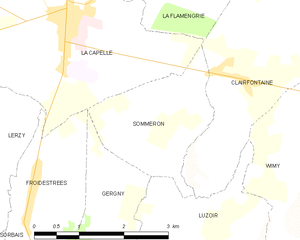
Carte des communes françaises: Sommeron